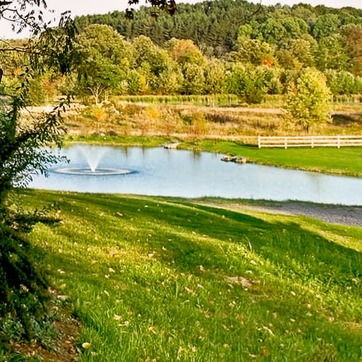
Material: water